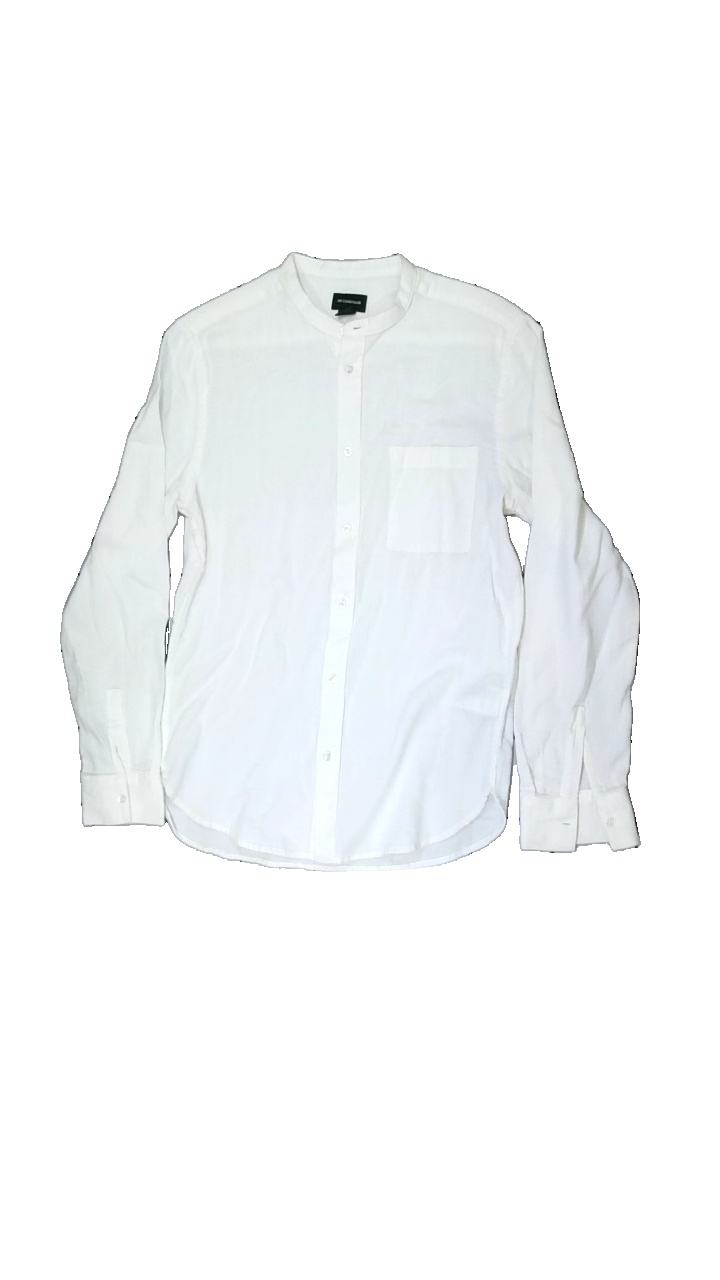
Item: Shirt (Men)
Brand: H&m
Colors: White
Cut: C-collar, Regular
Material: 100% cotton
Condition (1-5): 4
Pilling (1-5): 5
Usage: Reuse
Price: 50-100